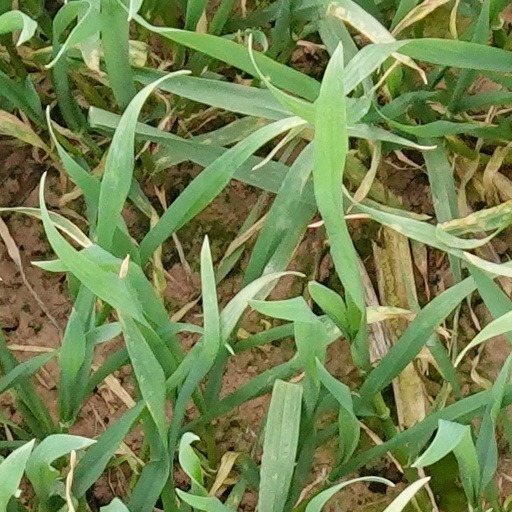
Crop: wheat